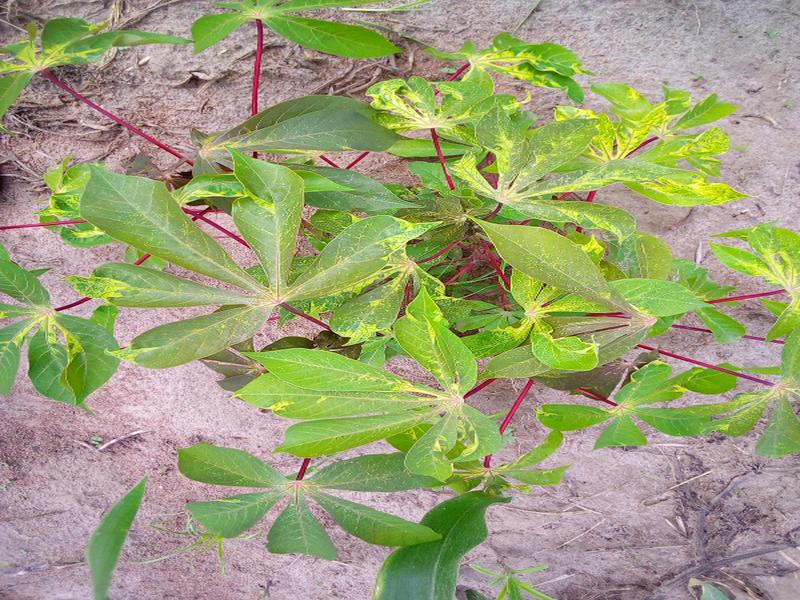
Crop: cassava
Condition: mosaic_disease